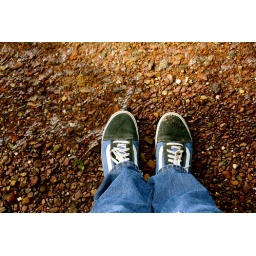
sand in my shoes